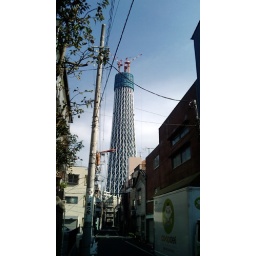
It is a new tower in Tokyo under construction now.The name is &amp;quot;Tokyo sky tree. &amp;quot;